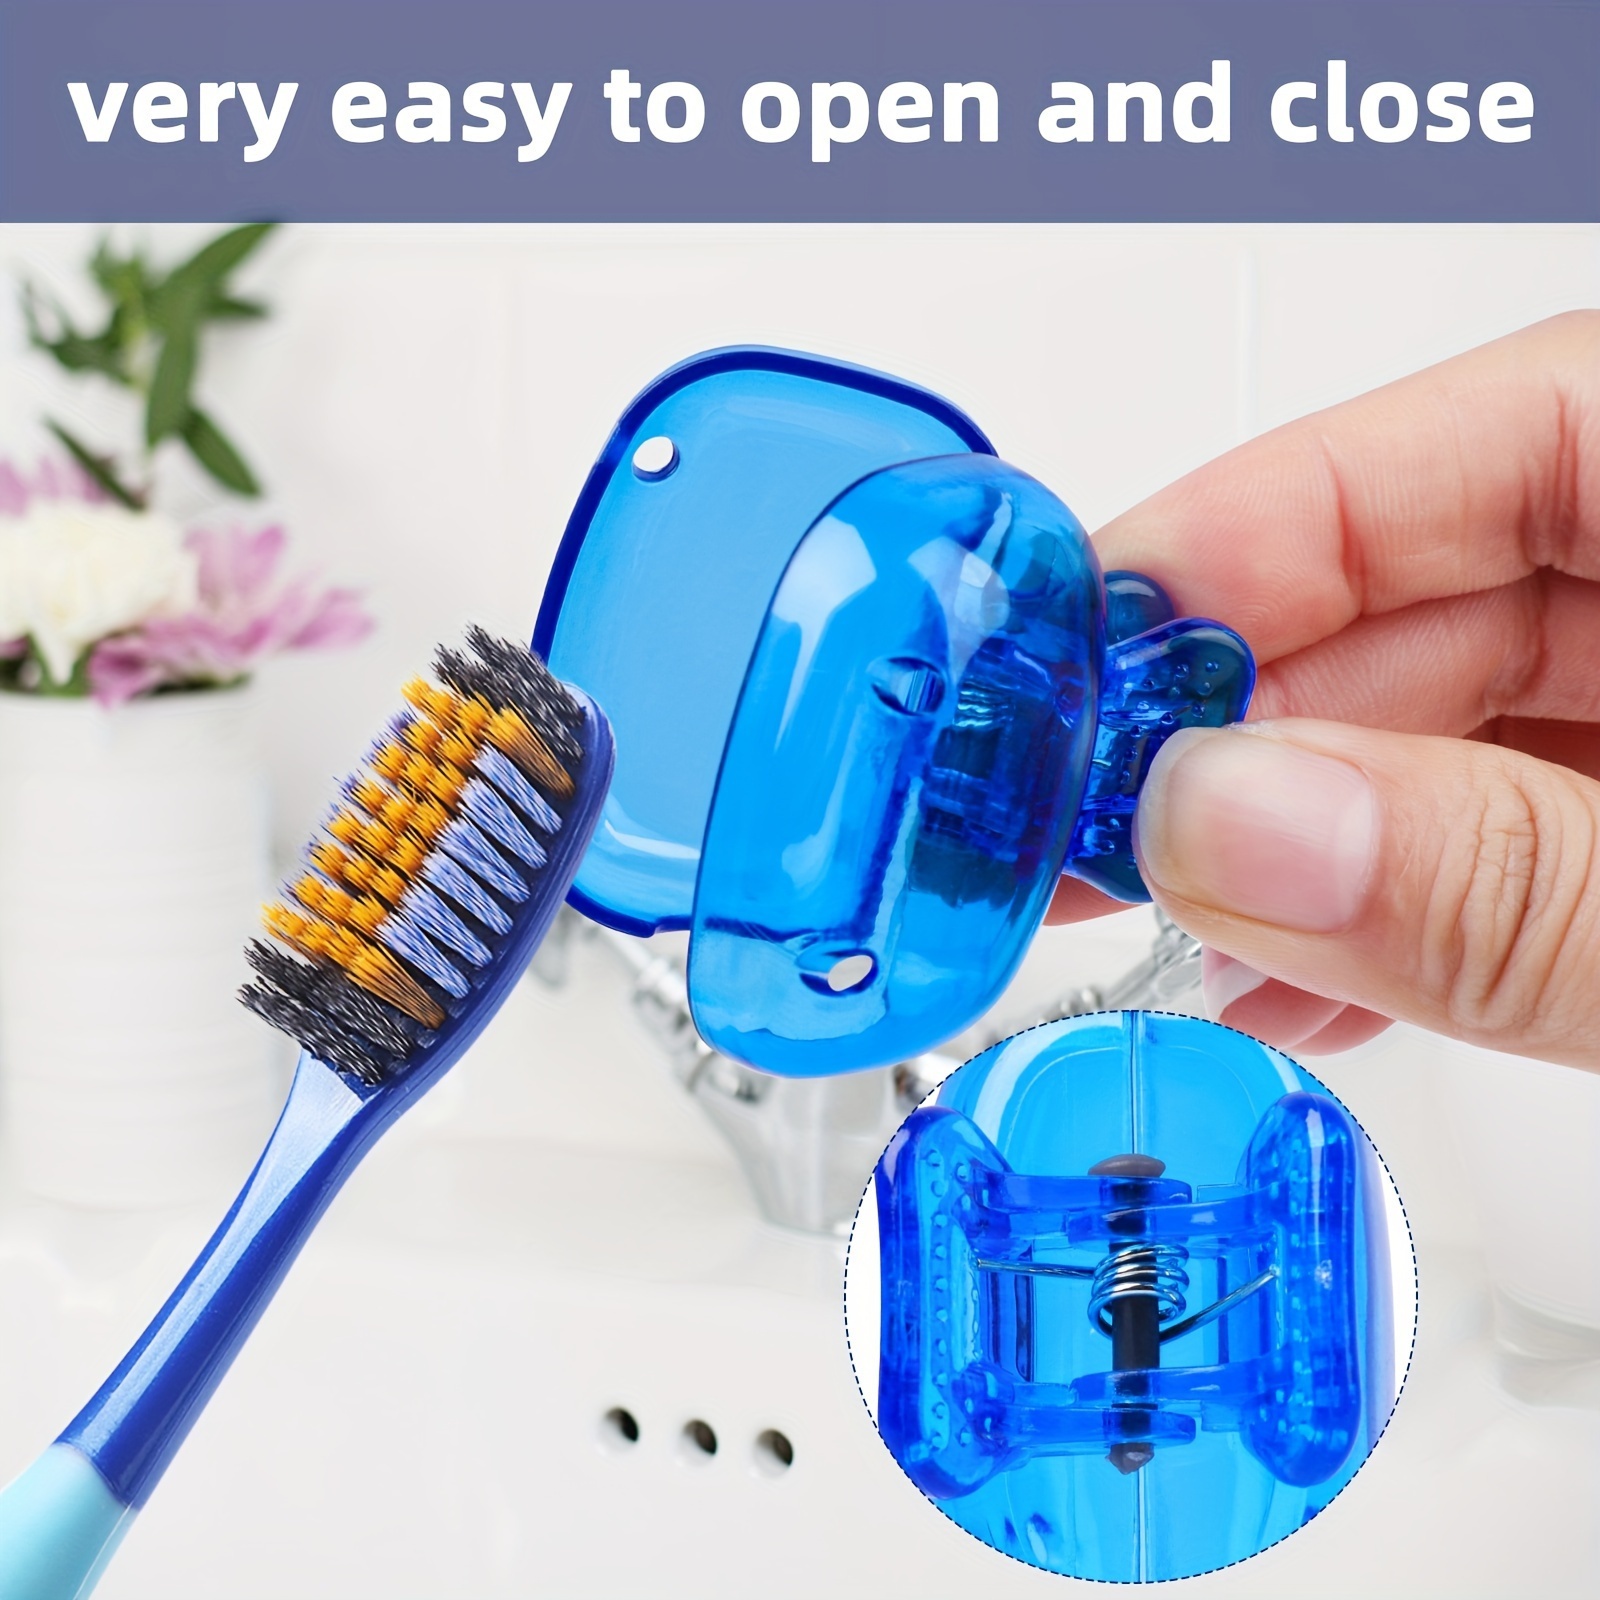
Toothbrush Cases with Ventilated Covers (4-Pack) - TJR9KP1M
Product Attributes:Alcohol Free Item ID:HB243150
Brand: TUS
Category: Health & Beauty > Personal Care > Oral Care > Toothbrush Accessories > Toothbrush Covers